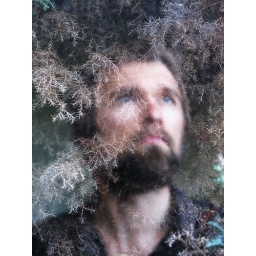
This isn't a composite photo. This is my face in the reflection of my desk window, facing an evergreen tree.